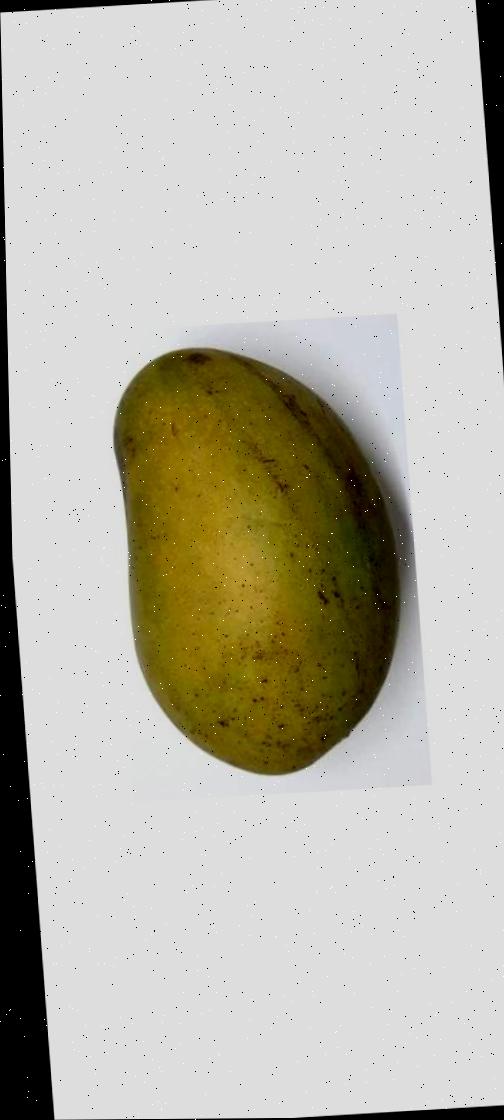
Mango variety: Fazli Shurmai